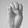
ASL letter: E